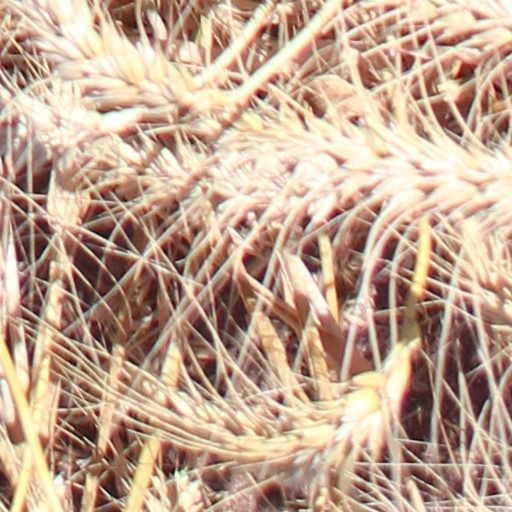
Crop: wheat